Feliz Lusitânia

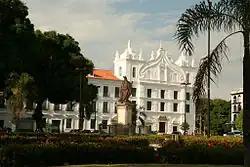
View of the Sacred Arts Museum and Santo Alexandre Church.

The cradle of the city was built by Castelo Branco in 1616 to protect the Amazon from the Dutch and French invaders. It has a collection of Marajoara and Tapajó ceramics from before the arrival of the Portuguese. The fort still has the original cannons intact.